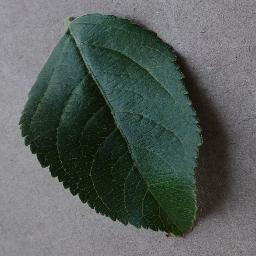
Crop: apple
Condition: healthy